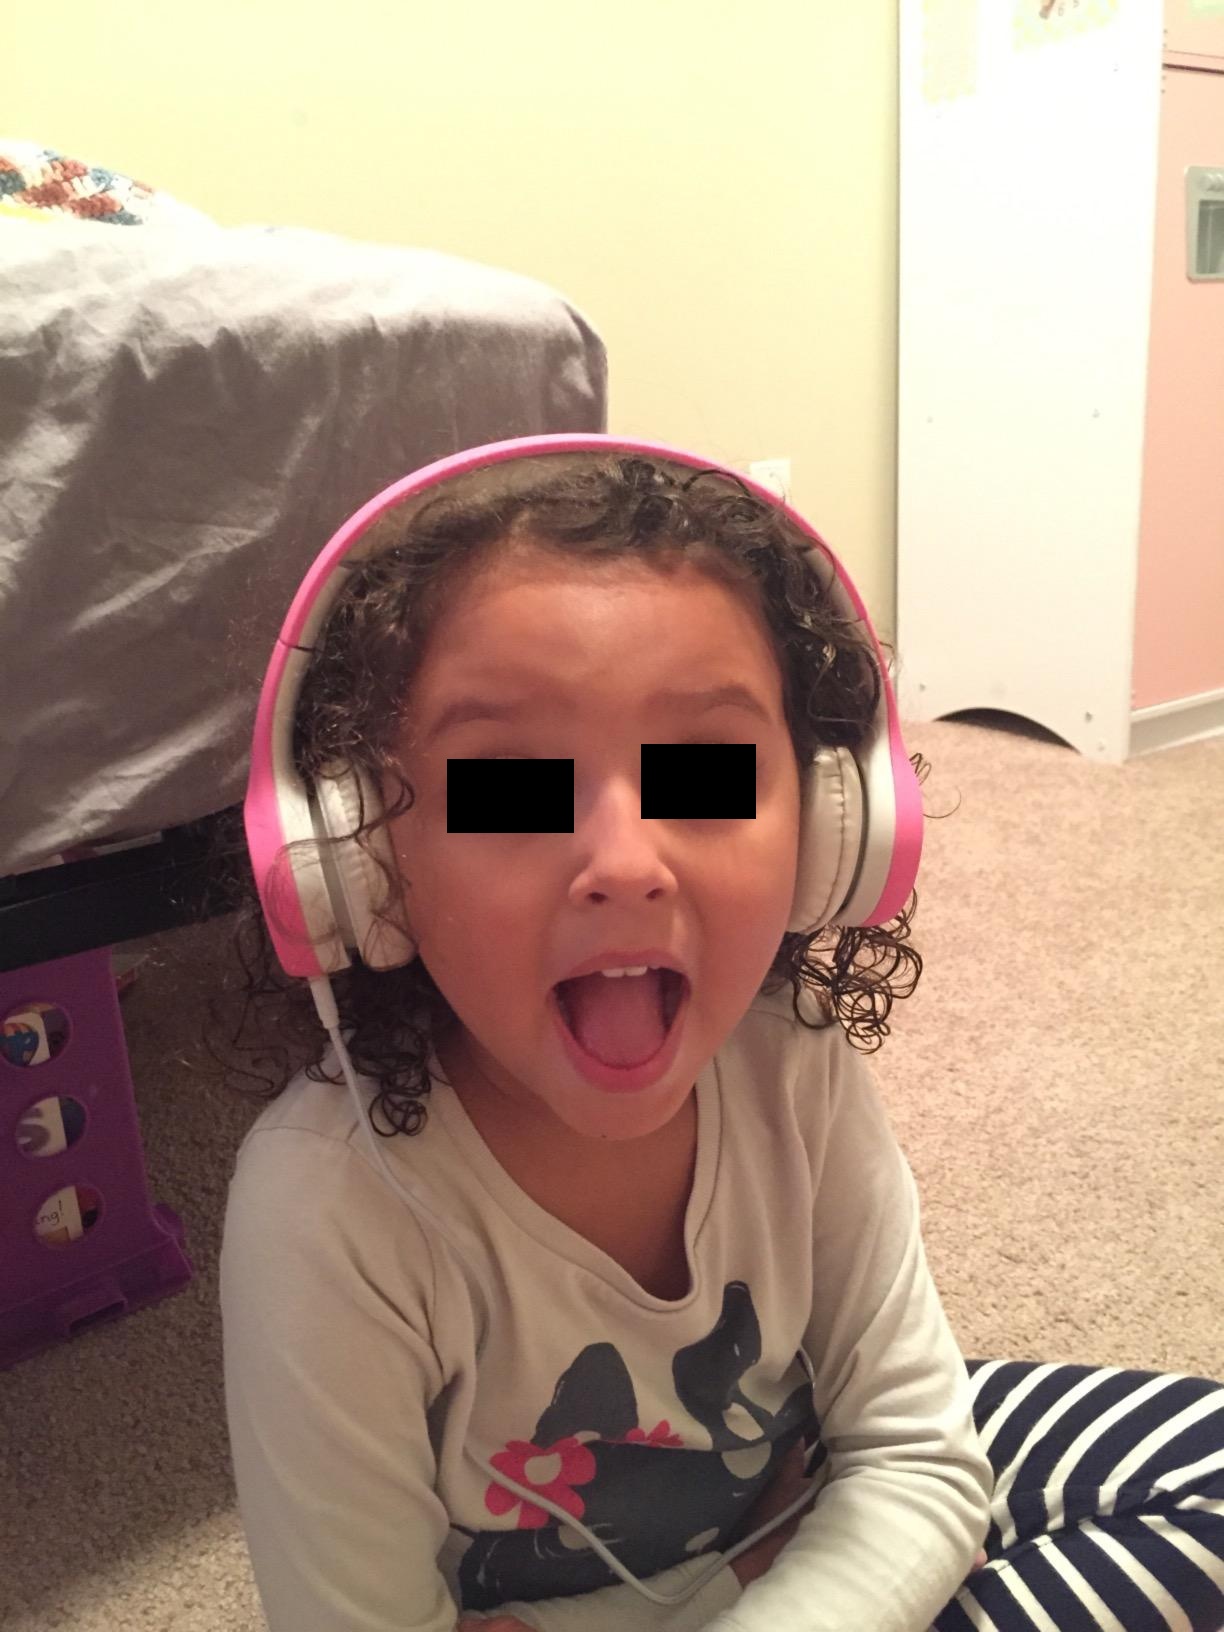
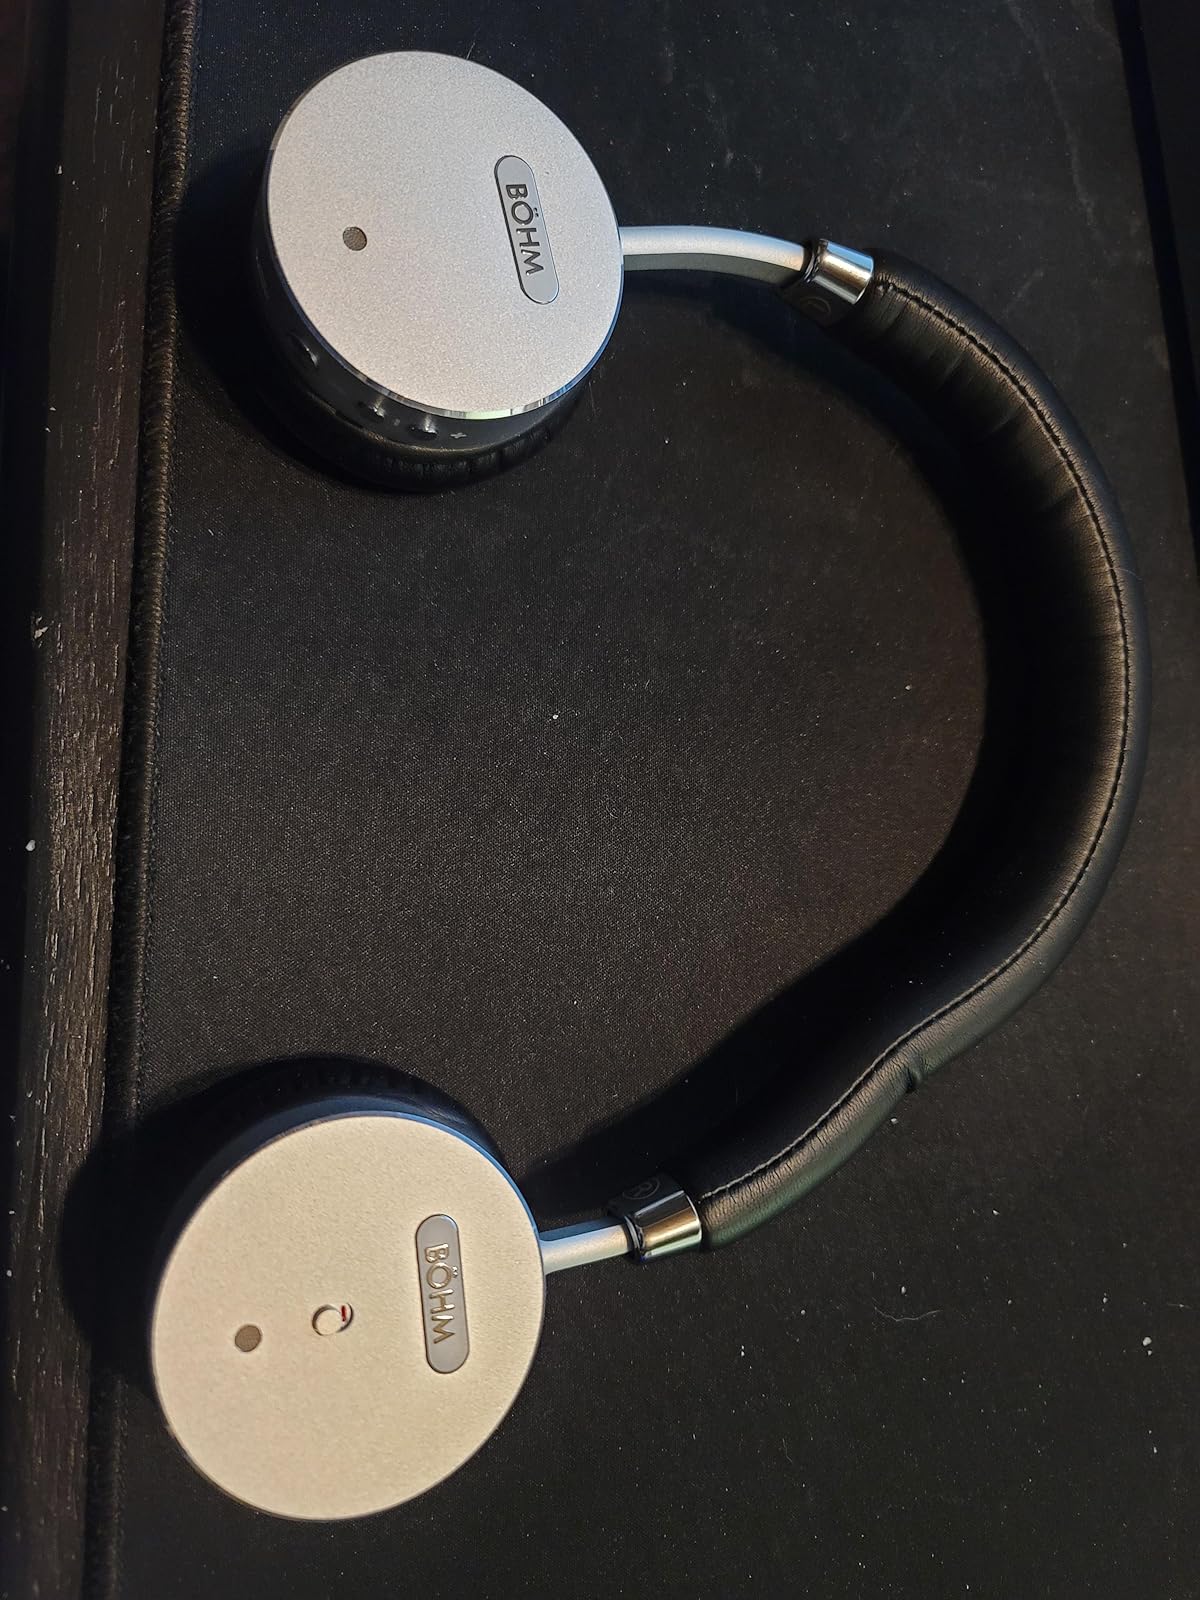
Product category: headphones
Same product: no